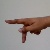
The image shows a hand gesture representing the letter 'P' in Indian Sign Language.